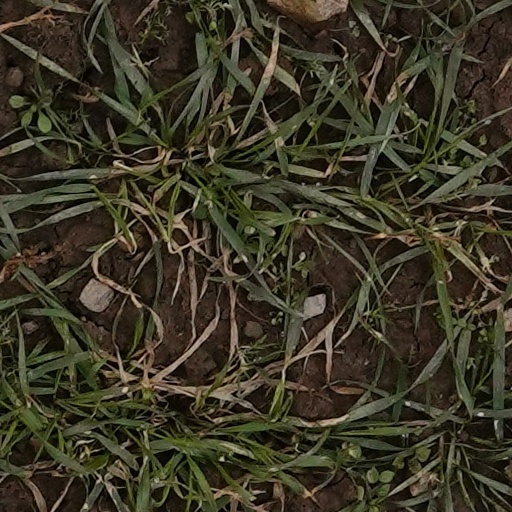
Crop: wheat